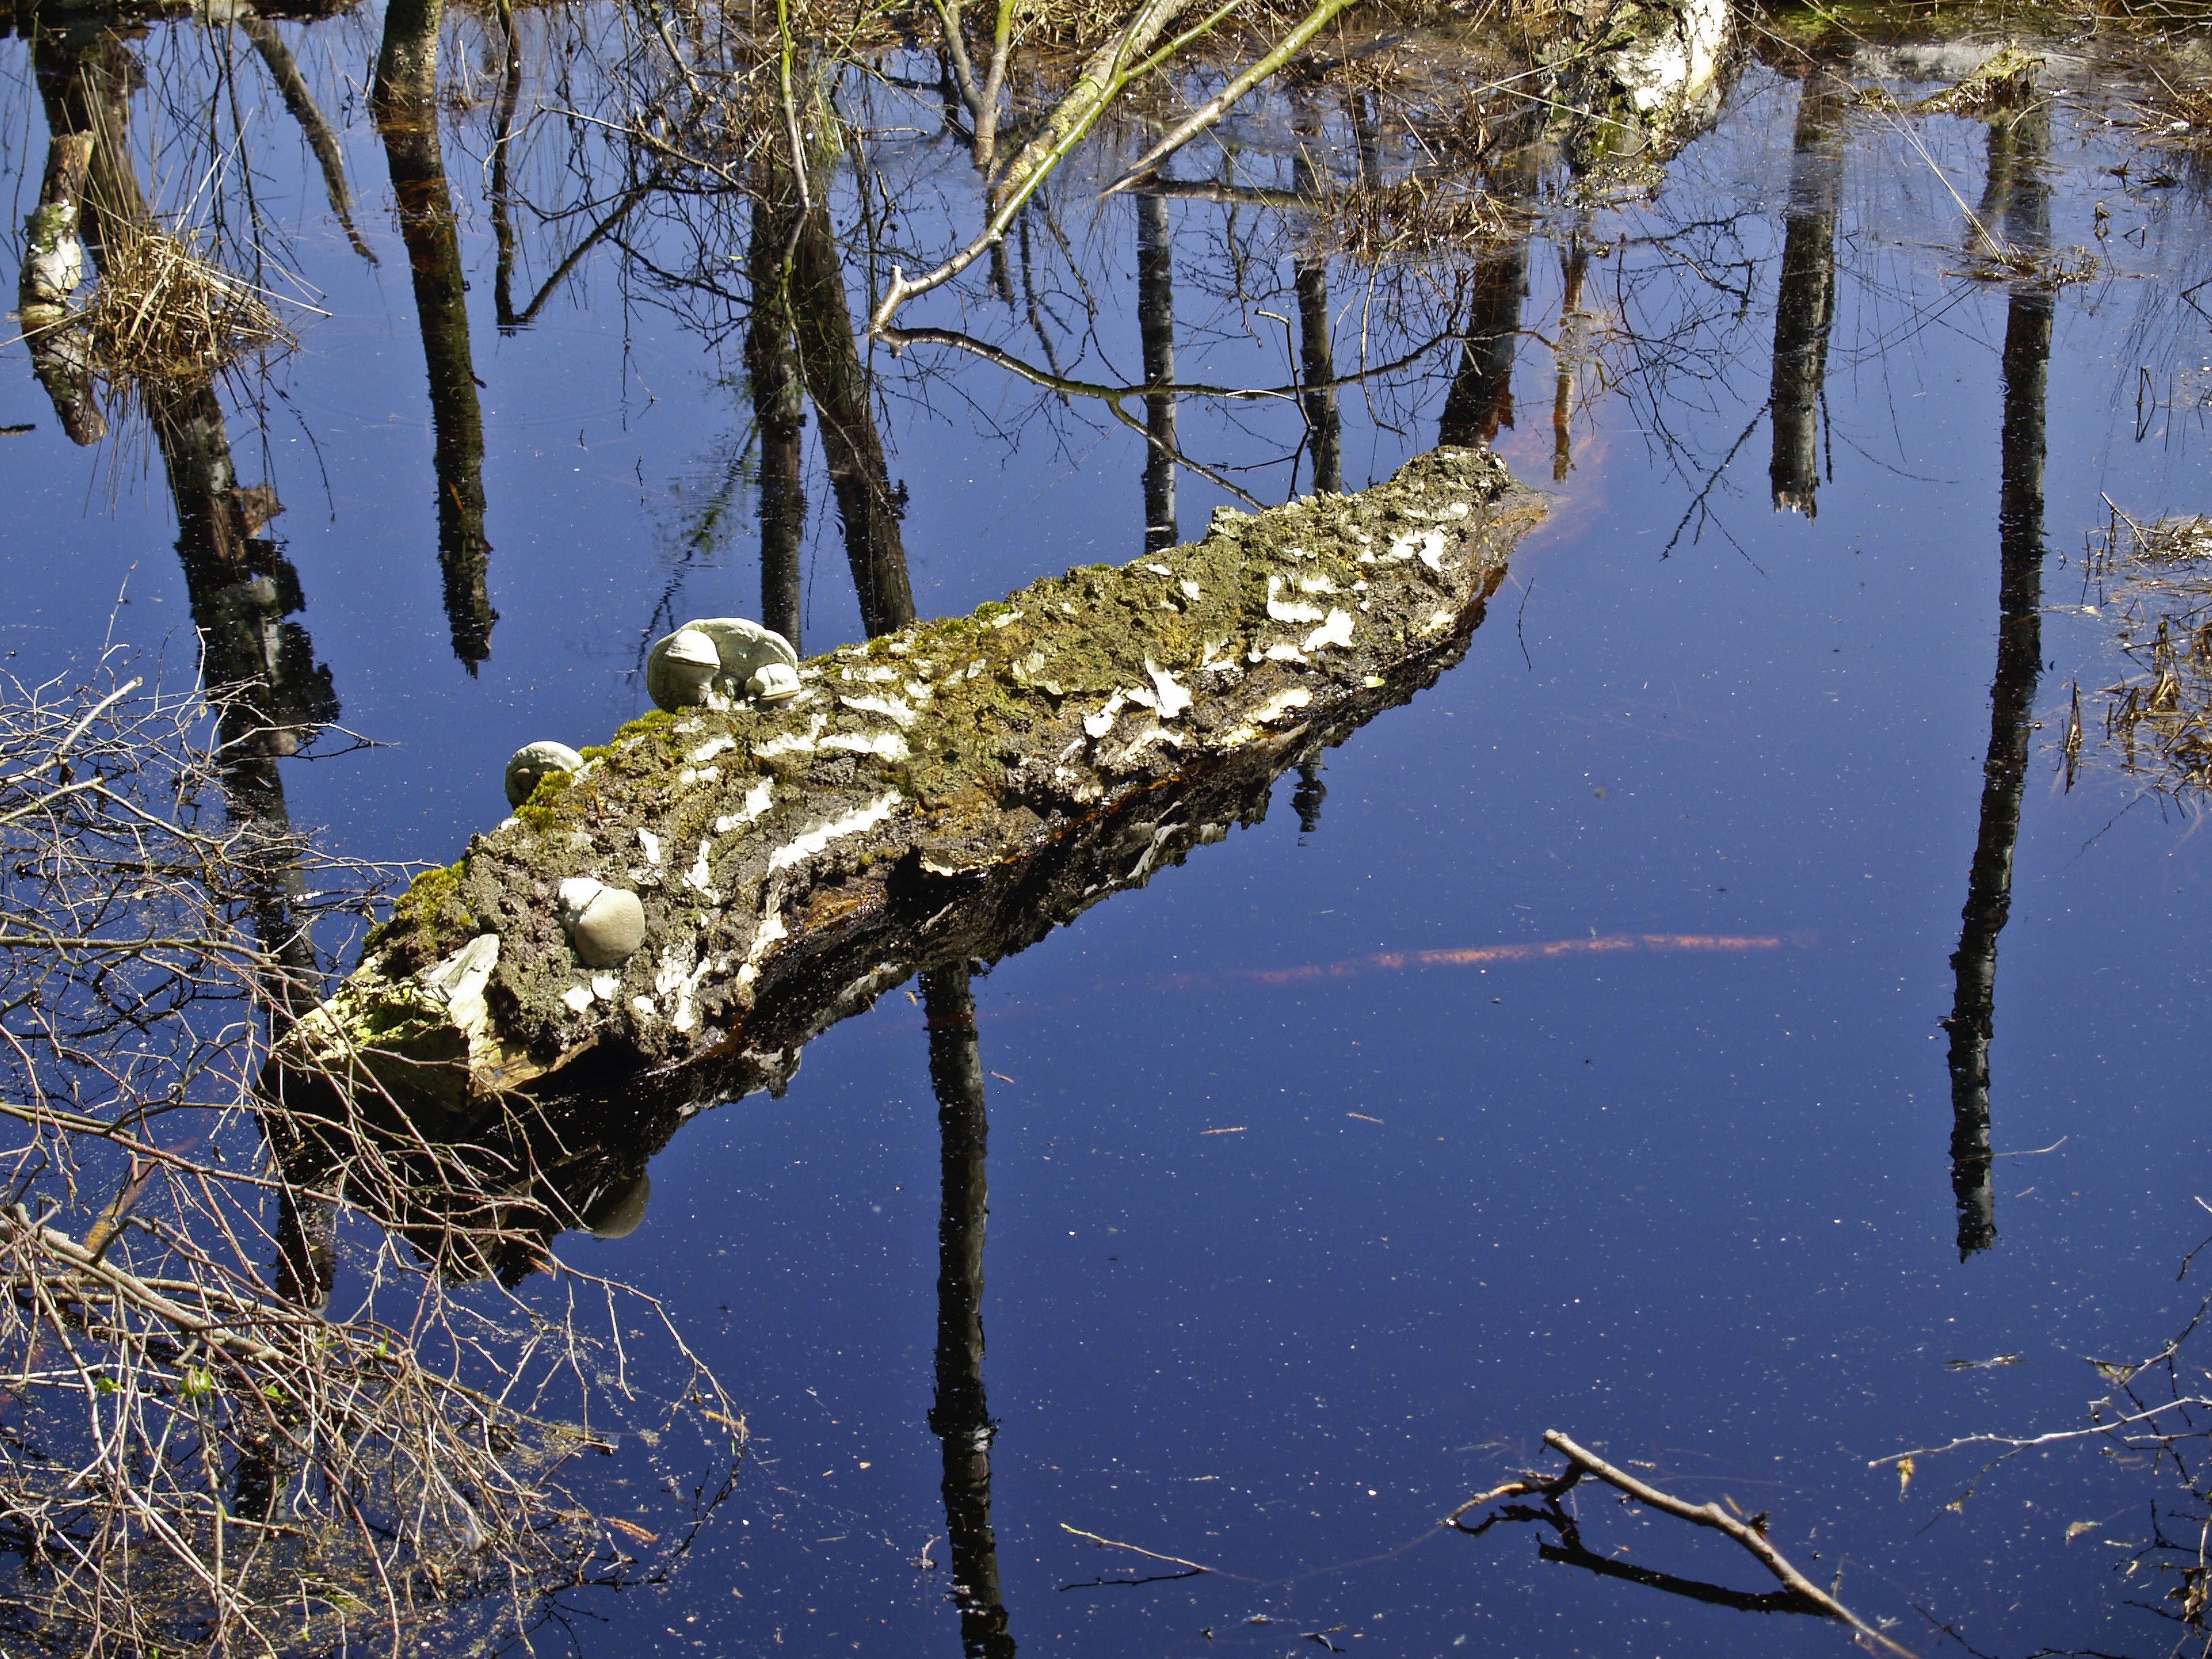
tree, water, nature, swamp, branch, snow, winter, pond, wildlife, ice, reflection, birch, season, fauna, alligator, moor, mushrooms, wetland, waters, moorland, nature reserve, woody plant